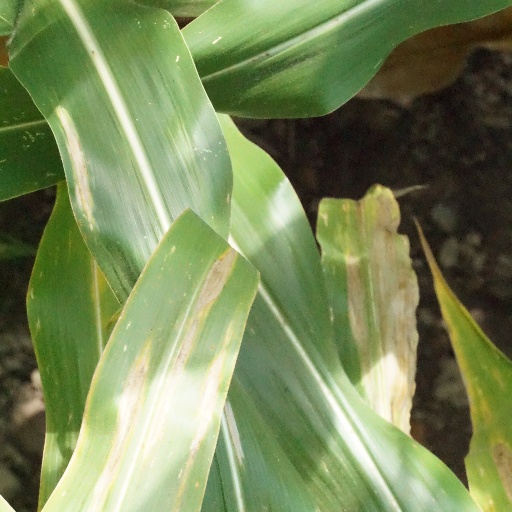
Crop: maize; corn